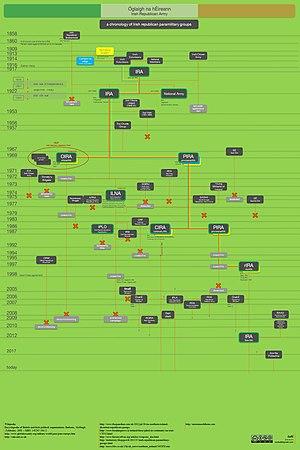
A chronology of the IRA groups
L'Armée républicaine irlandaise est le nom porté, depuis le début du XXᵉ siècle, par plusieurs organisations paramilitaires luttant par les armes contre la présence britannique en Irlande du Nord. Les différents groupes se référent à eux comme Óglaigh na hÉireann.